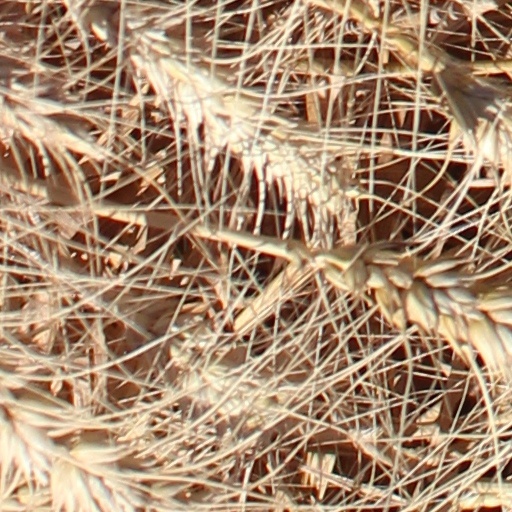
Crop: wheat